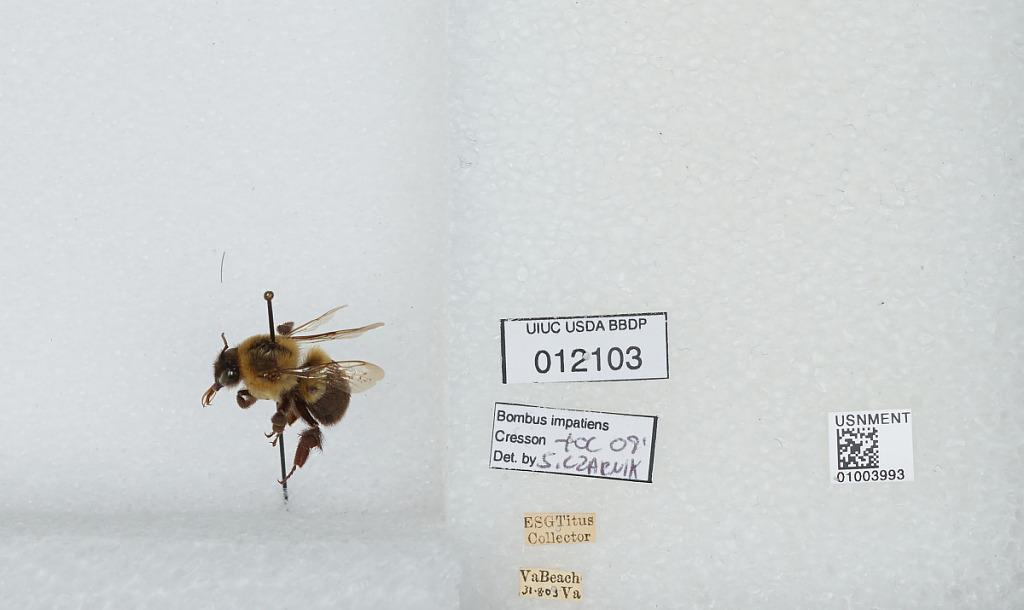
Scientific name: Bombus (Pyrobombus) impatiens Cresson
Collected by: E. Titus
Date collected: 1903-8-31
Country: United States
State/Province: Virginia
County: Virginia Beach
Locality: Virginia Beach
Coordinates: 36.85, -75.9778
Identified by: Czarnik, S.